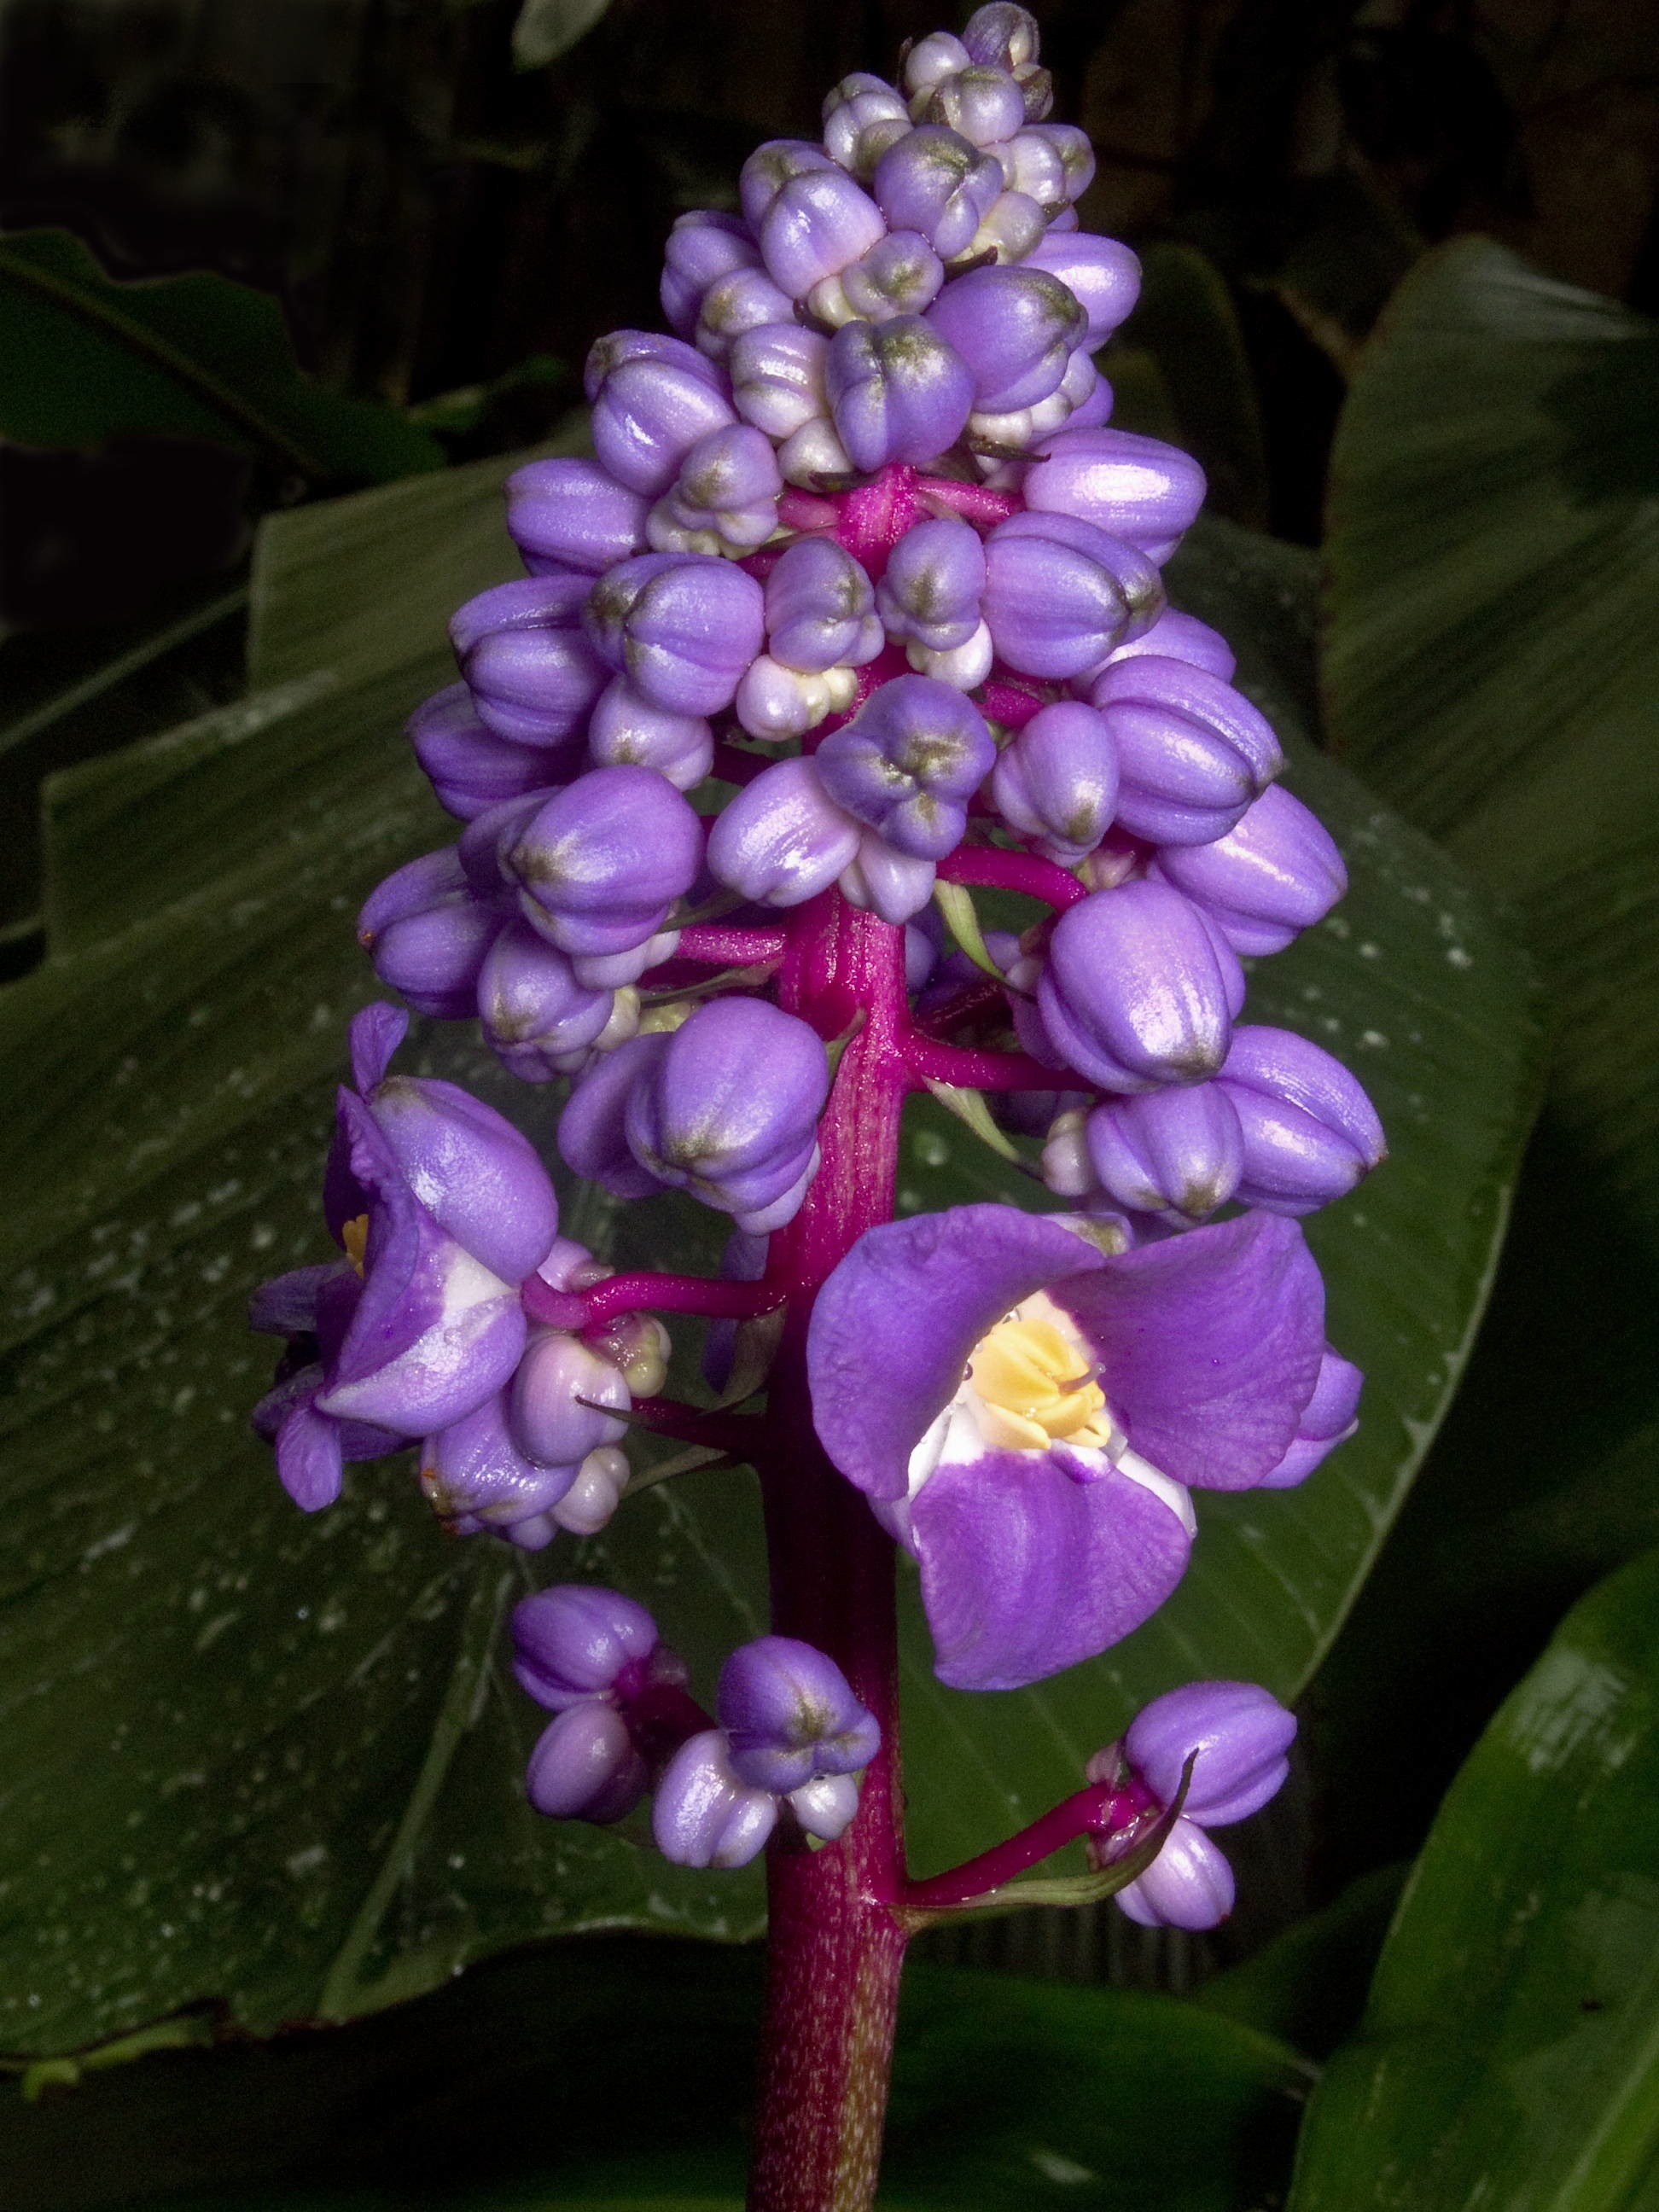
nature, blossom, plant, flower, purple, petal, macro, botany, colorful, flora, plants, orchid, wildflower, flowers, close up, outside, beautiful, macro photography, flowering plant, dendrobium, land plant, moth orchid, dichorisandra thyrsiflora